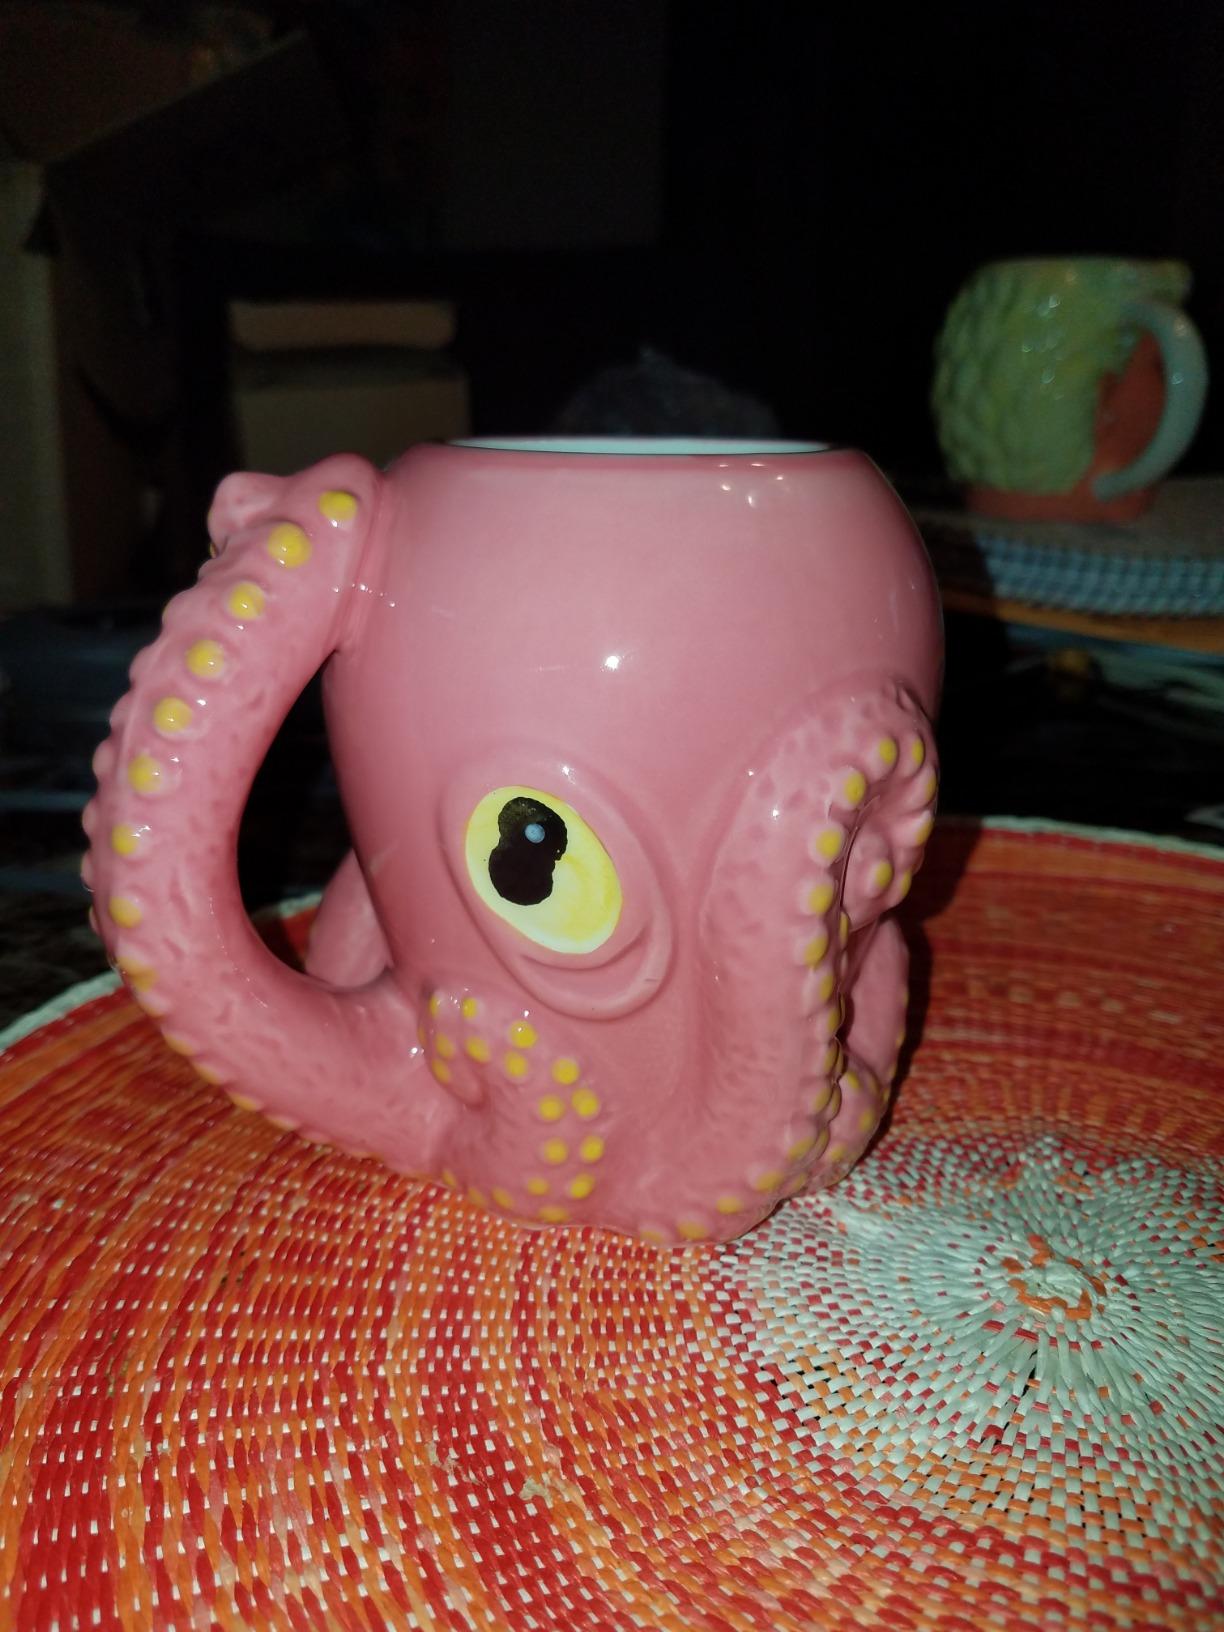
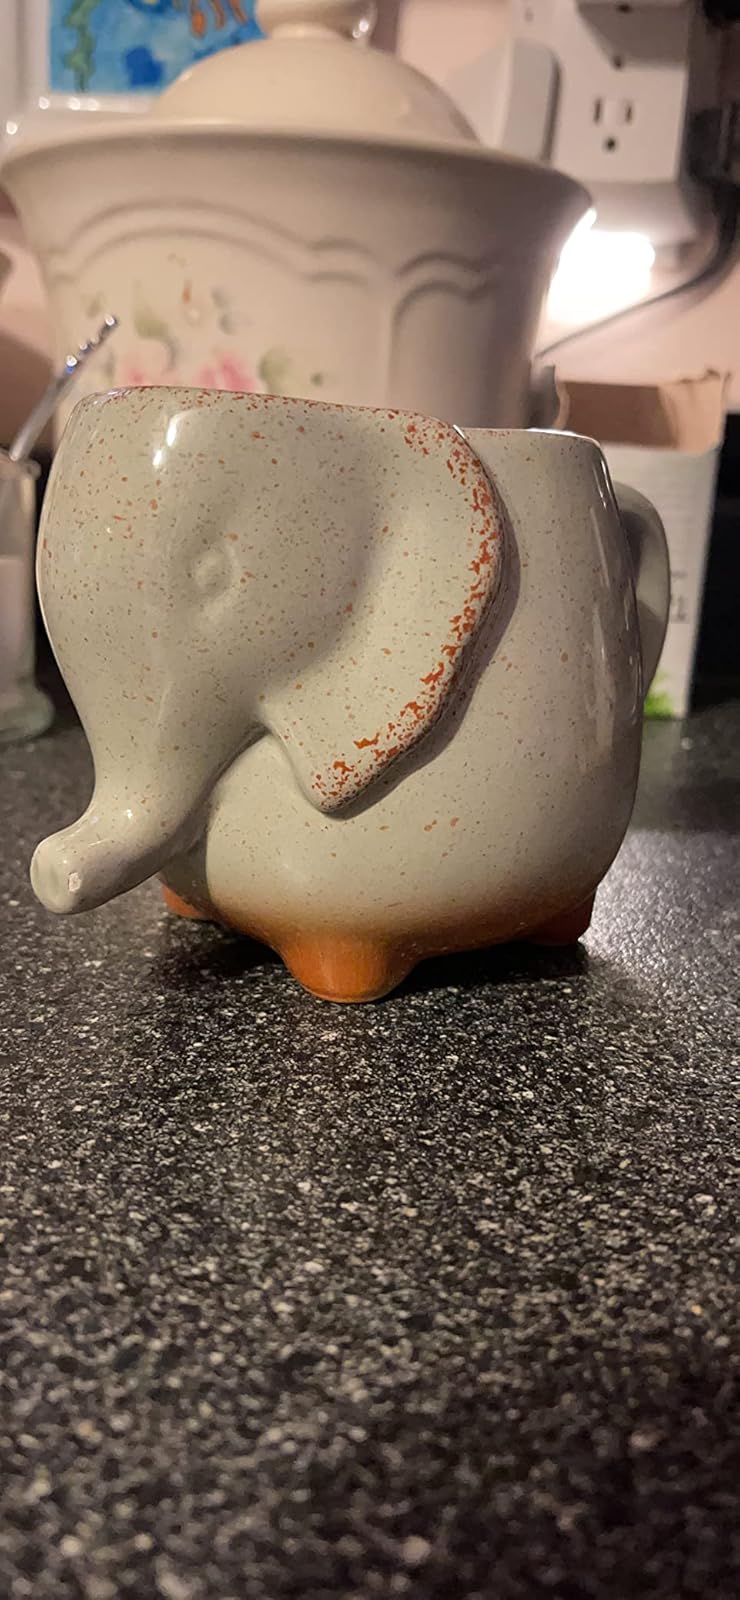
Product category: items_mug
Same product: no